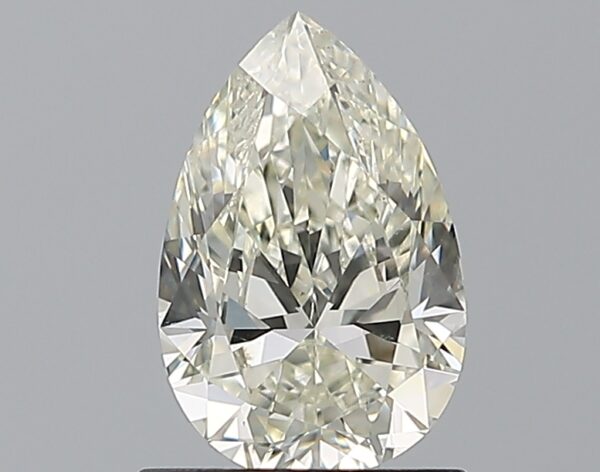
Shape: pear
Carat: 1
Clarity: SI1
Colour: K
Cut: EX
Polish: EX
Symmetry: EX
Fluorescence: ST
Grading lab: GIA
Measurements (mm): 8.39 x 5.5 x 3.38